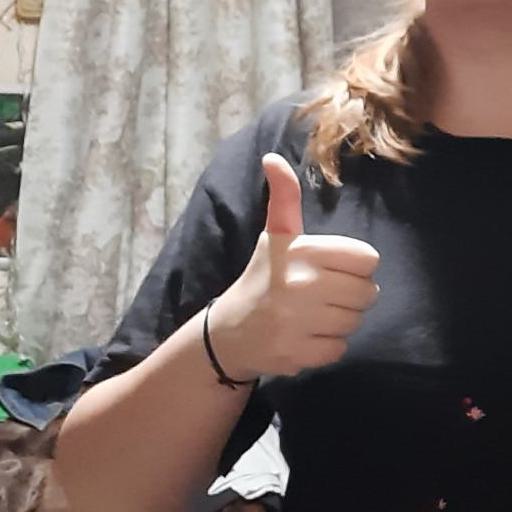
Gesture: like